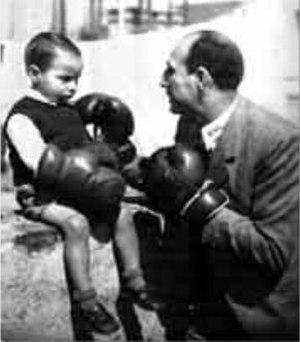
Carmelo Robledo est un boxeur argentin né le 13 juillet 1912 à Buenos Aires et mort en 1981.